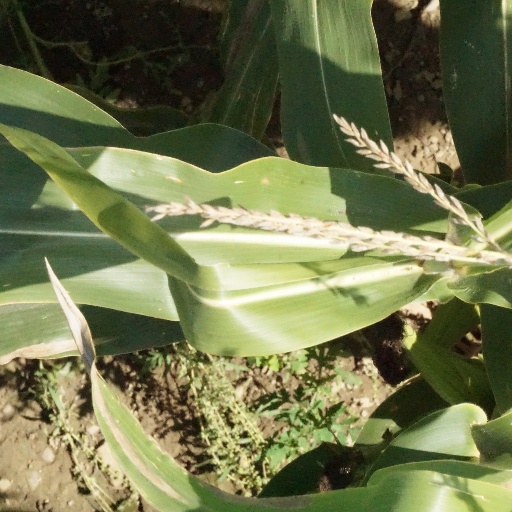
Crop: maize; corn